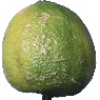
Label: limes